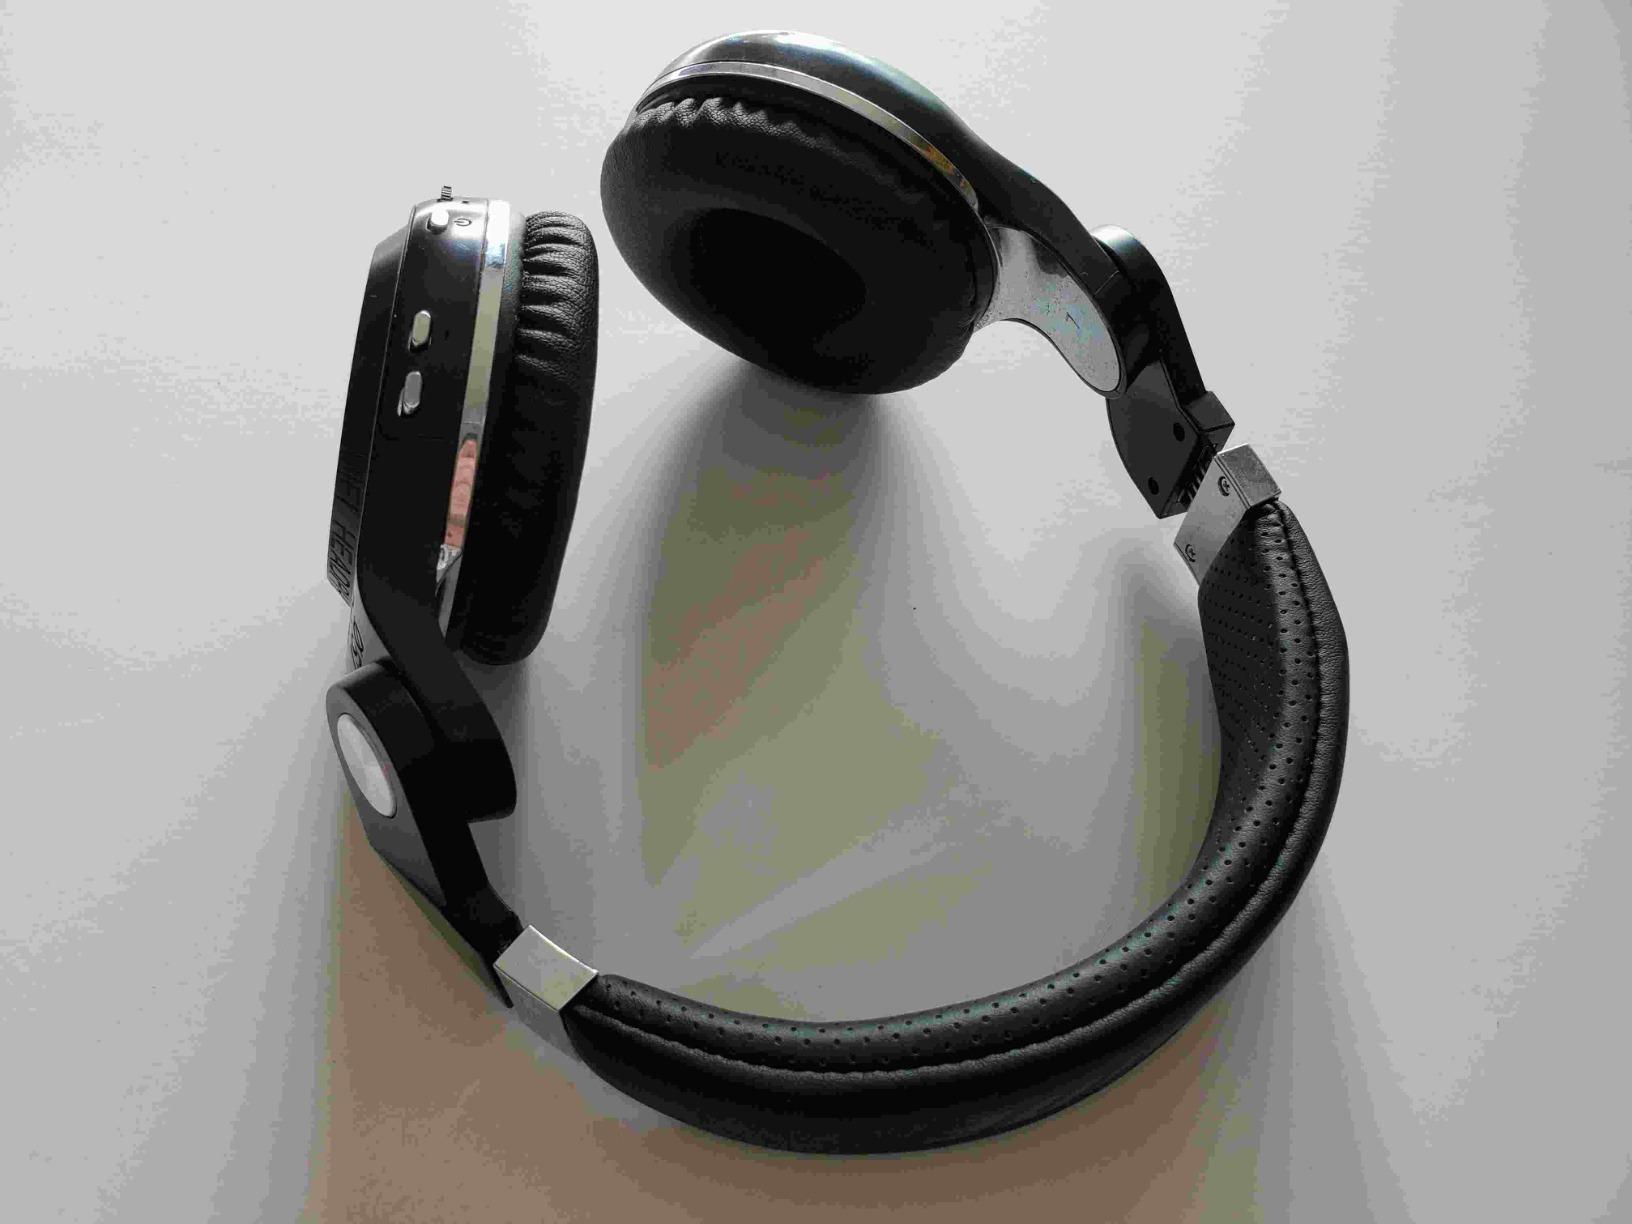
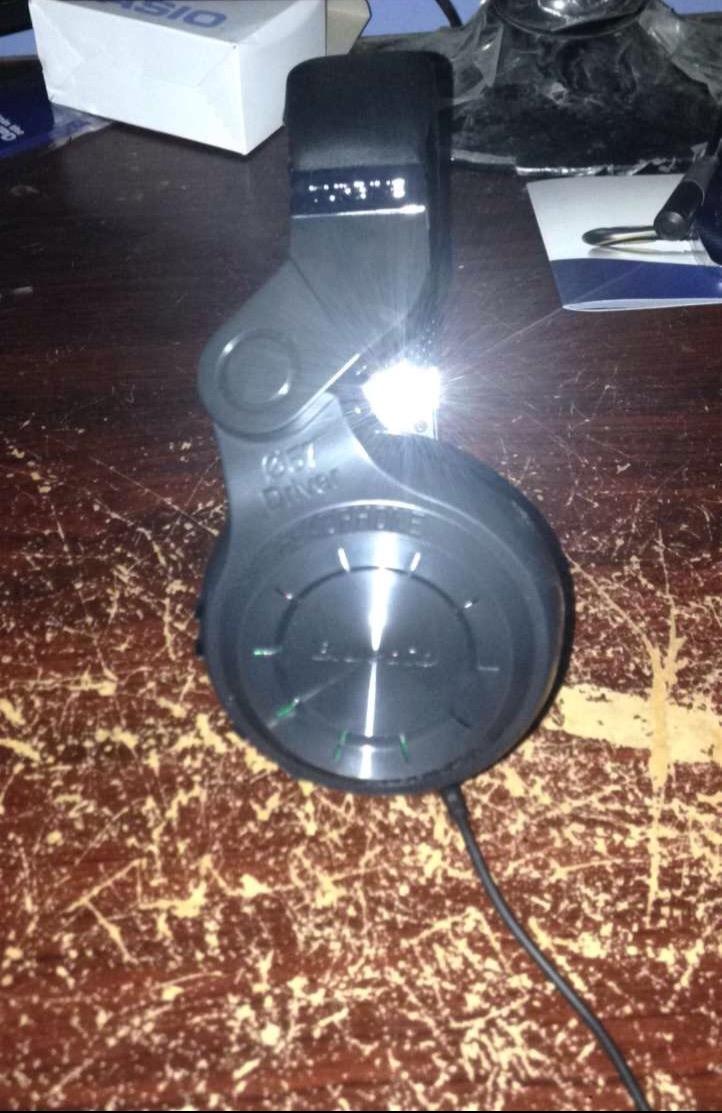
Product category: headphones
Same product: yes